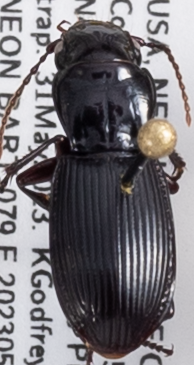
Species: Pterostichus rostratus
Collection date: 2023-05-31
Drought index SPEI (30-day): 0.456
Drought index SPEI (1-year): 0.114
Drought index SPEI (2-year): -0.03